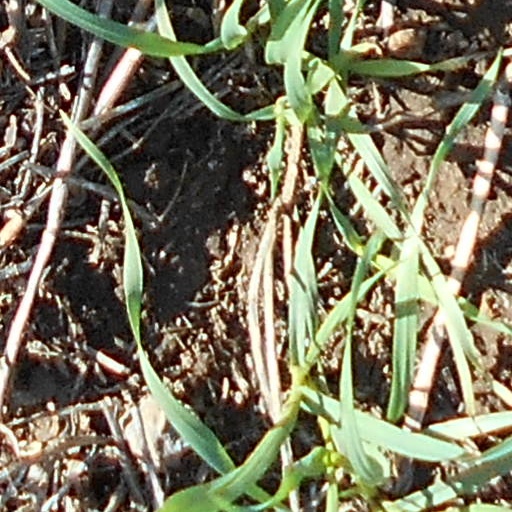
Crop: wheat